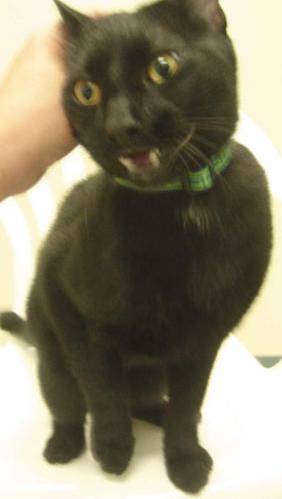
Label: cat